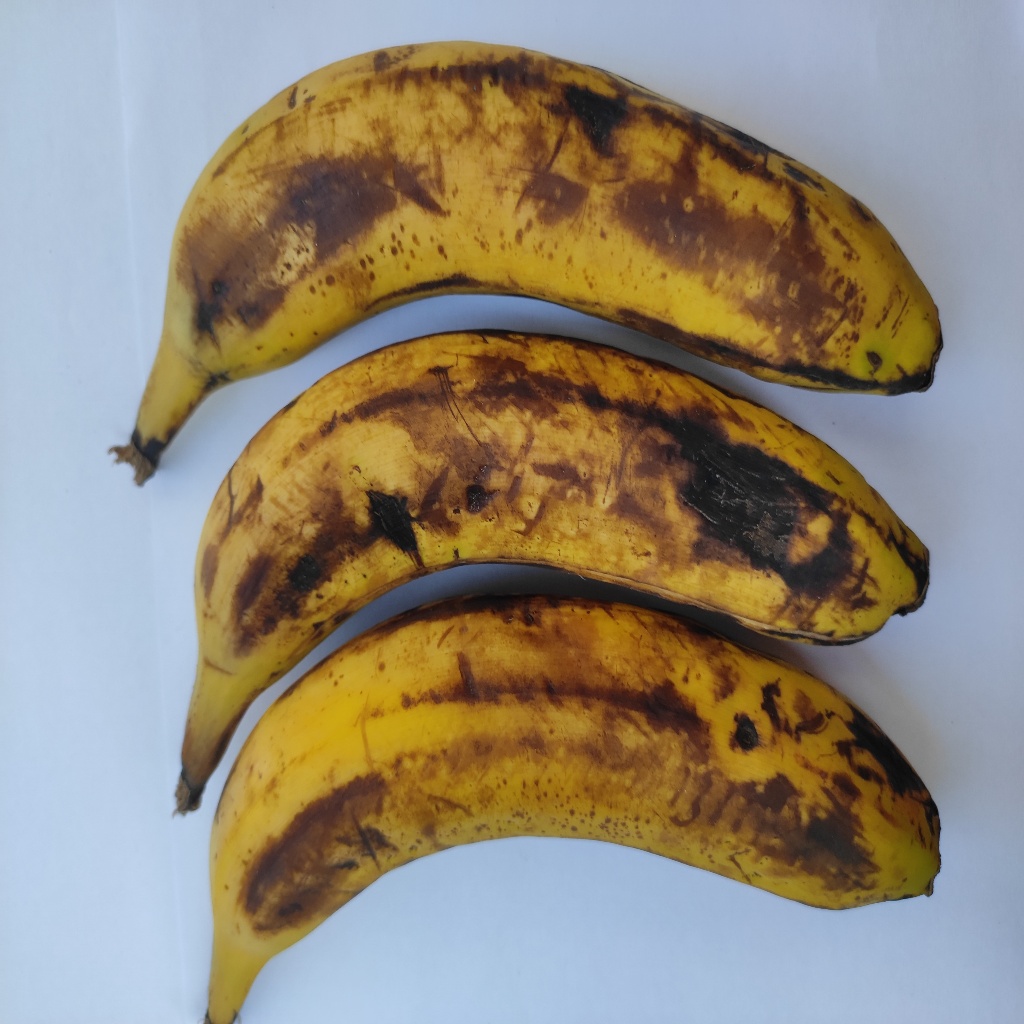
Crop: banana
Quality class: Defect